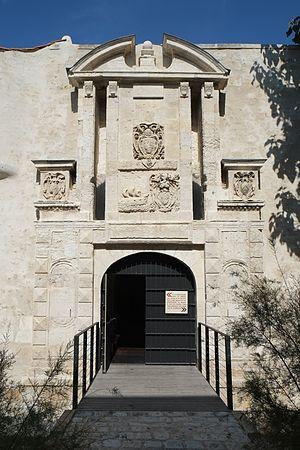
Porte Maubec (côté extérieur) La Rochelle Charente-Maritime France This building is classé au titre des Monuments Historiques. It is indexed in the Base Mérimée, a database of architectural heritage maintained by the French Ministry of Culture,
Ville fortifiée, La Rochelle comporte de nombreux monuments de défense, dont les plus connus sont les tours médiévales du Vieux-Port, qui en gardent l’entrée et l’ont rendue mondialement célèbre. Durant son histoire, La Rochelle a perdu beaucoup de ses monuments, comme les remparts qui fortifiaient la ville et qui étaient percés par des portes également disparues. On estime ces disparitions aux alentours de 1910-1930 lors de l'expansion de La Rochelle avec notamment l'implantation de sa Gare. Entre 2016 et 2020, La Rochelle réalise de nombreux travaux, notamment contre les inondations qui lui permet en même temps de valoriser son patrimoine comme au Gabut, aux pieds de la tour saint-Nicolas mais également dans les rues du centre ville.
L’histoire des fortifications de La Rochelle, remonte au XIIIᵉ siècle de notre ère, pour se terminer au XXᵉ siècle. Les éléments de défense les plus connus sont aujourd'hui les tours médiévales situées à l'entrée du Vieux-port, emblèmes de la ville et lieu d'attraction touristique.